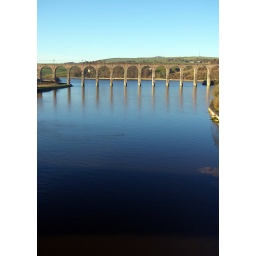
Railway bridge over the River Tweed on the east coast main line.